Side strain

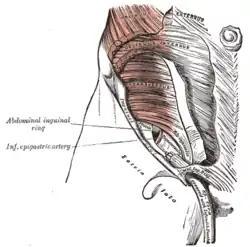
Transverse fascia

A side strain is a muscle strain caused by tearing of the transversalis fascia or the internal oblique muscle. When this occurs, stretching the muscle will be severely painful, making it difficult to move the arm, and the strain may later be marked by swelling or bruising.